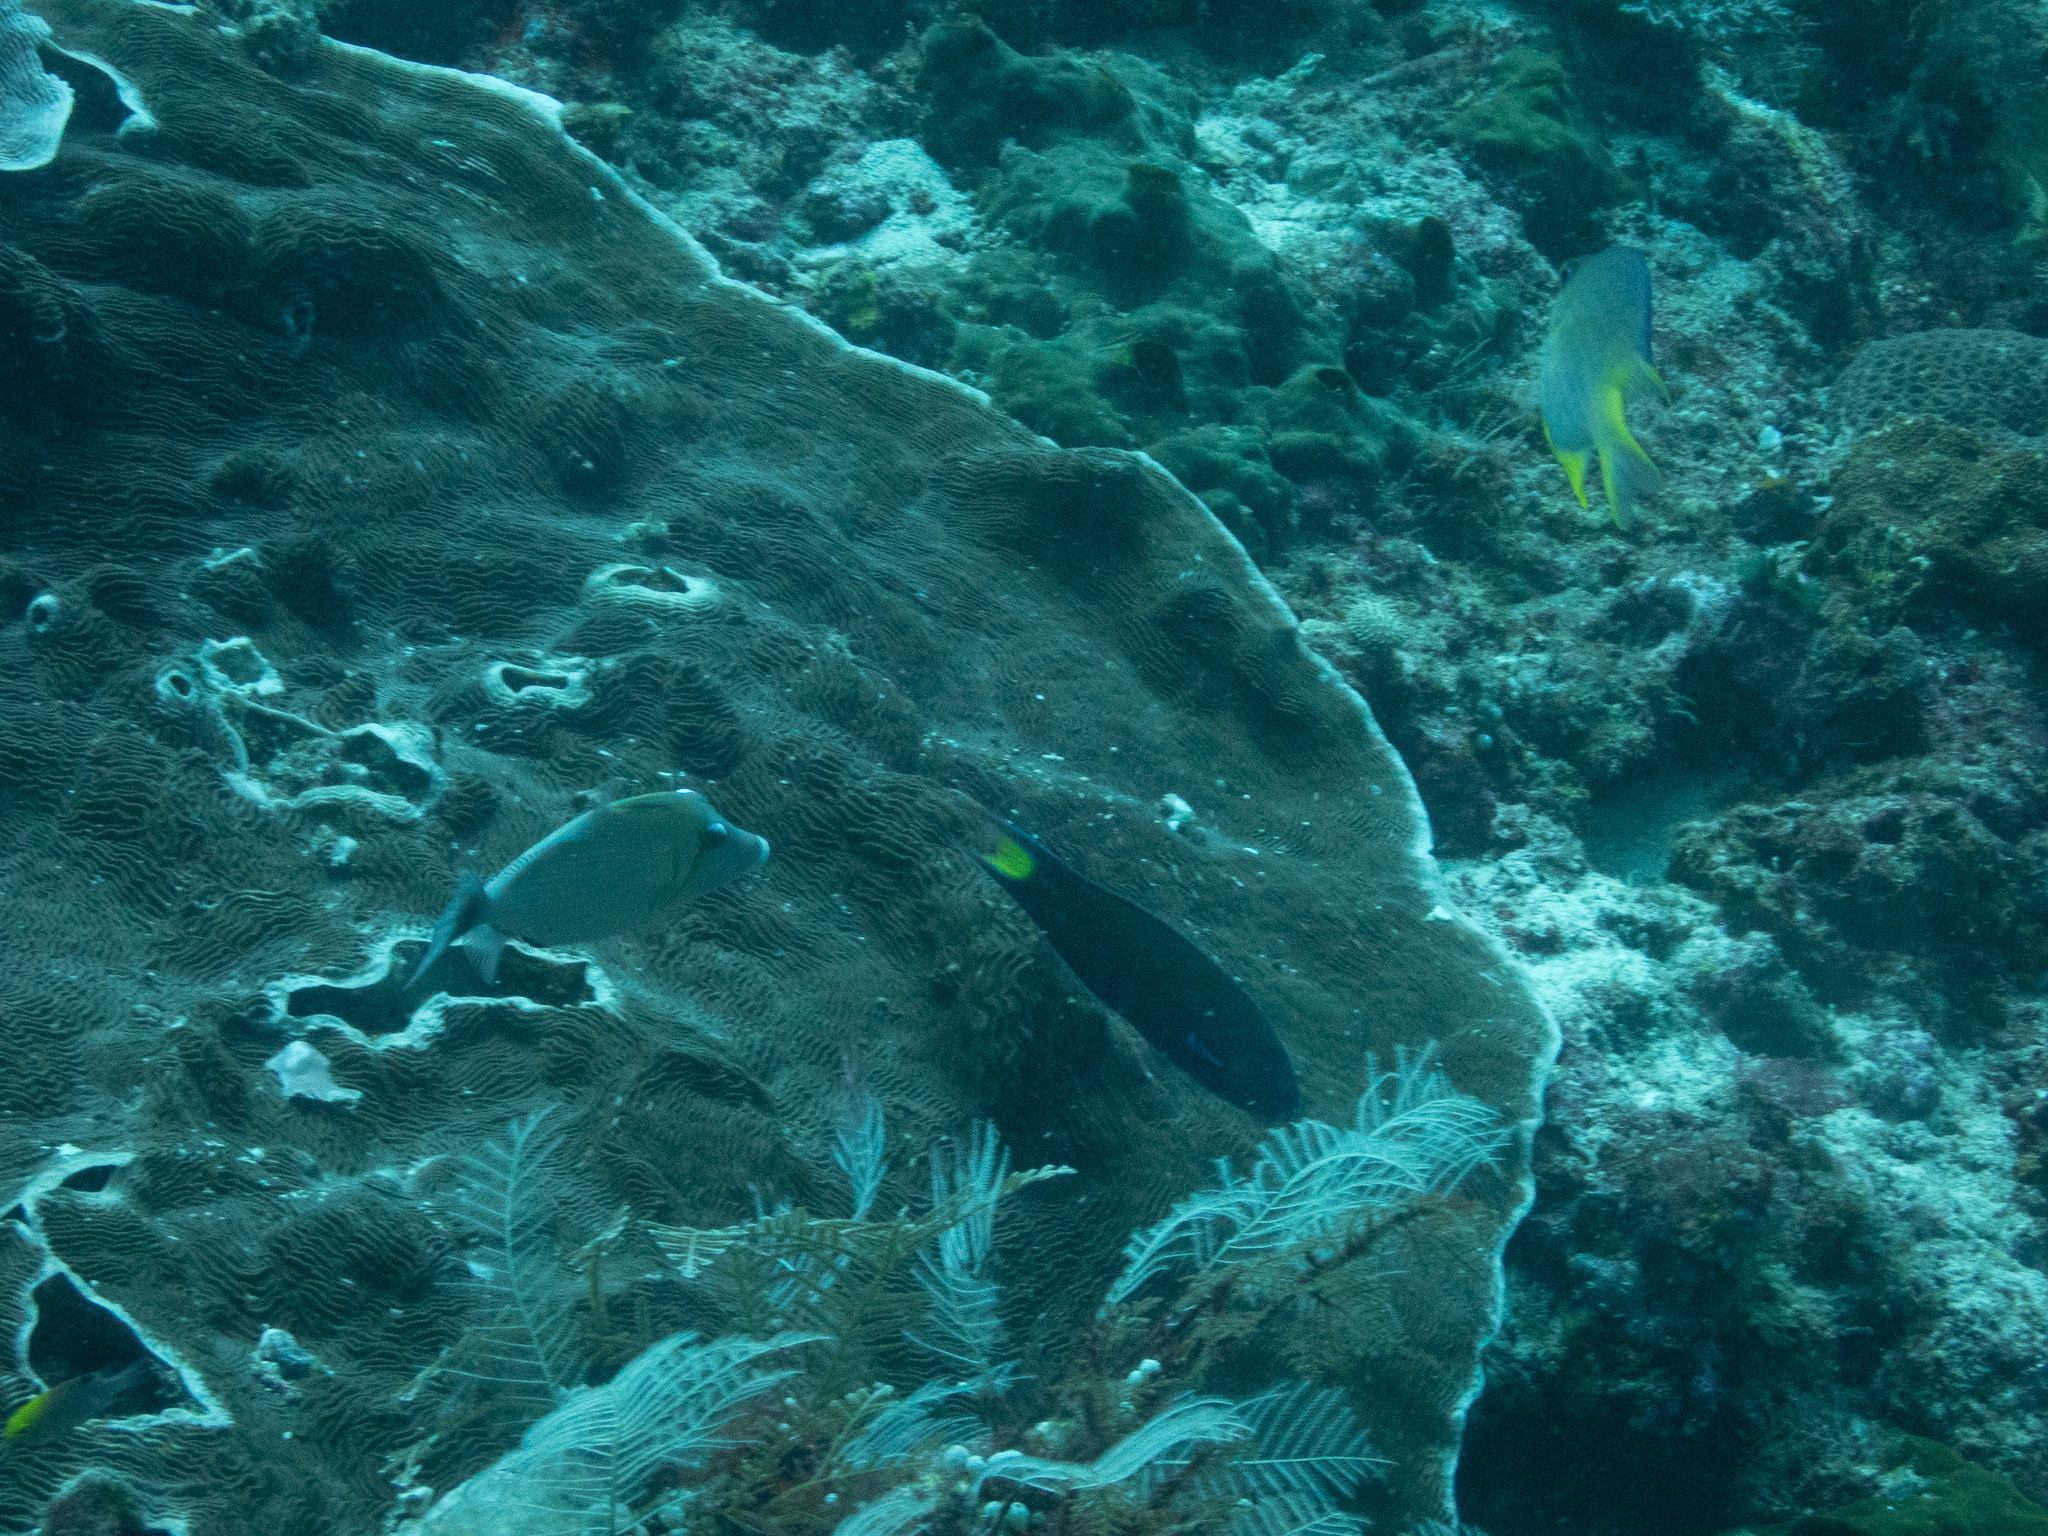
Thalassoma lunare (Moon Wrasse)